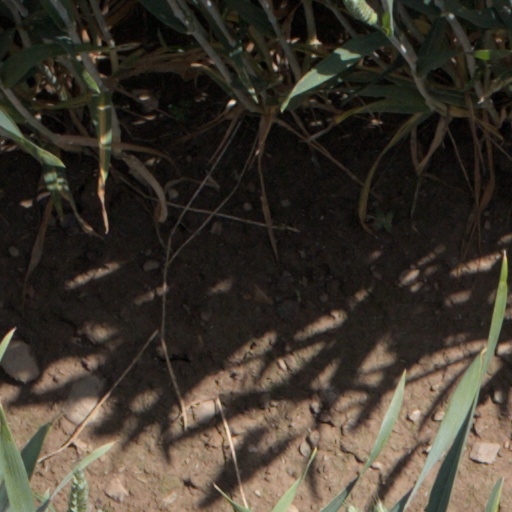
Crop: wheat